Moula Ali hill

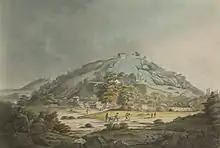
A view of Moula Ali Hill in 1793

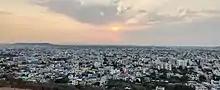
A view from the hill at the dusk

The Moula Ali hill is approximately tall. It has 484 steps from dargah to bottom of the hill and has about 600 tombs around it.